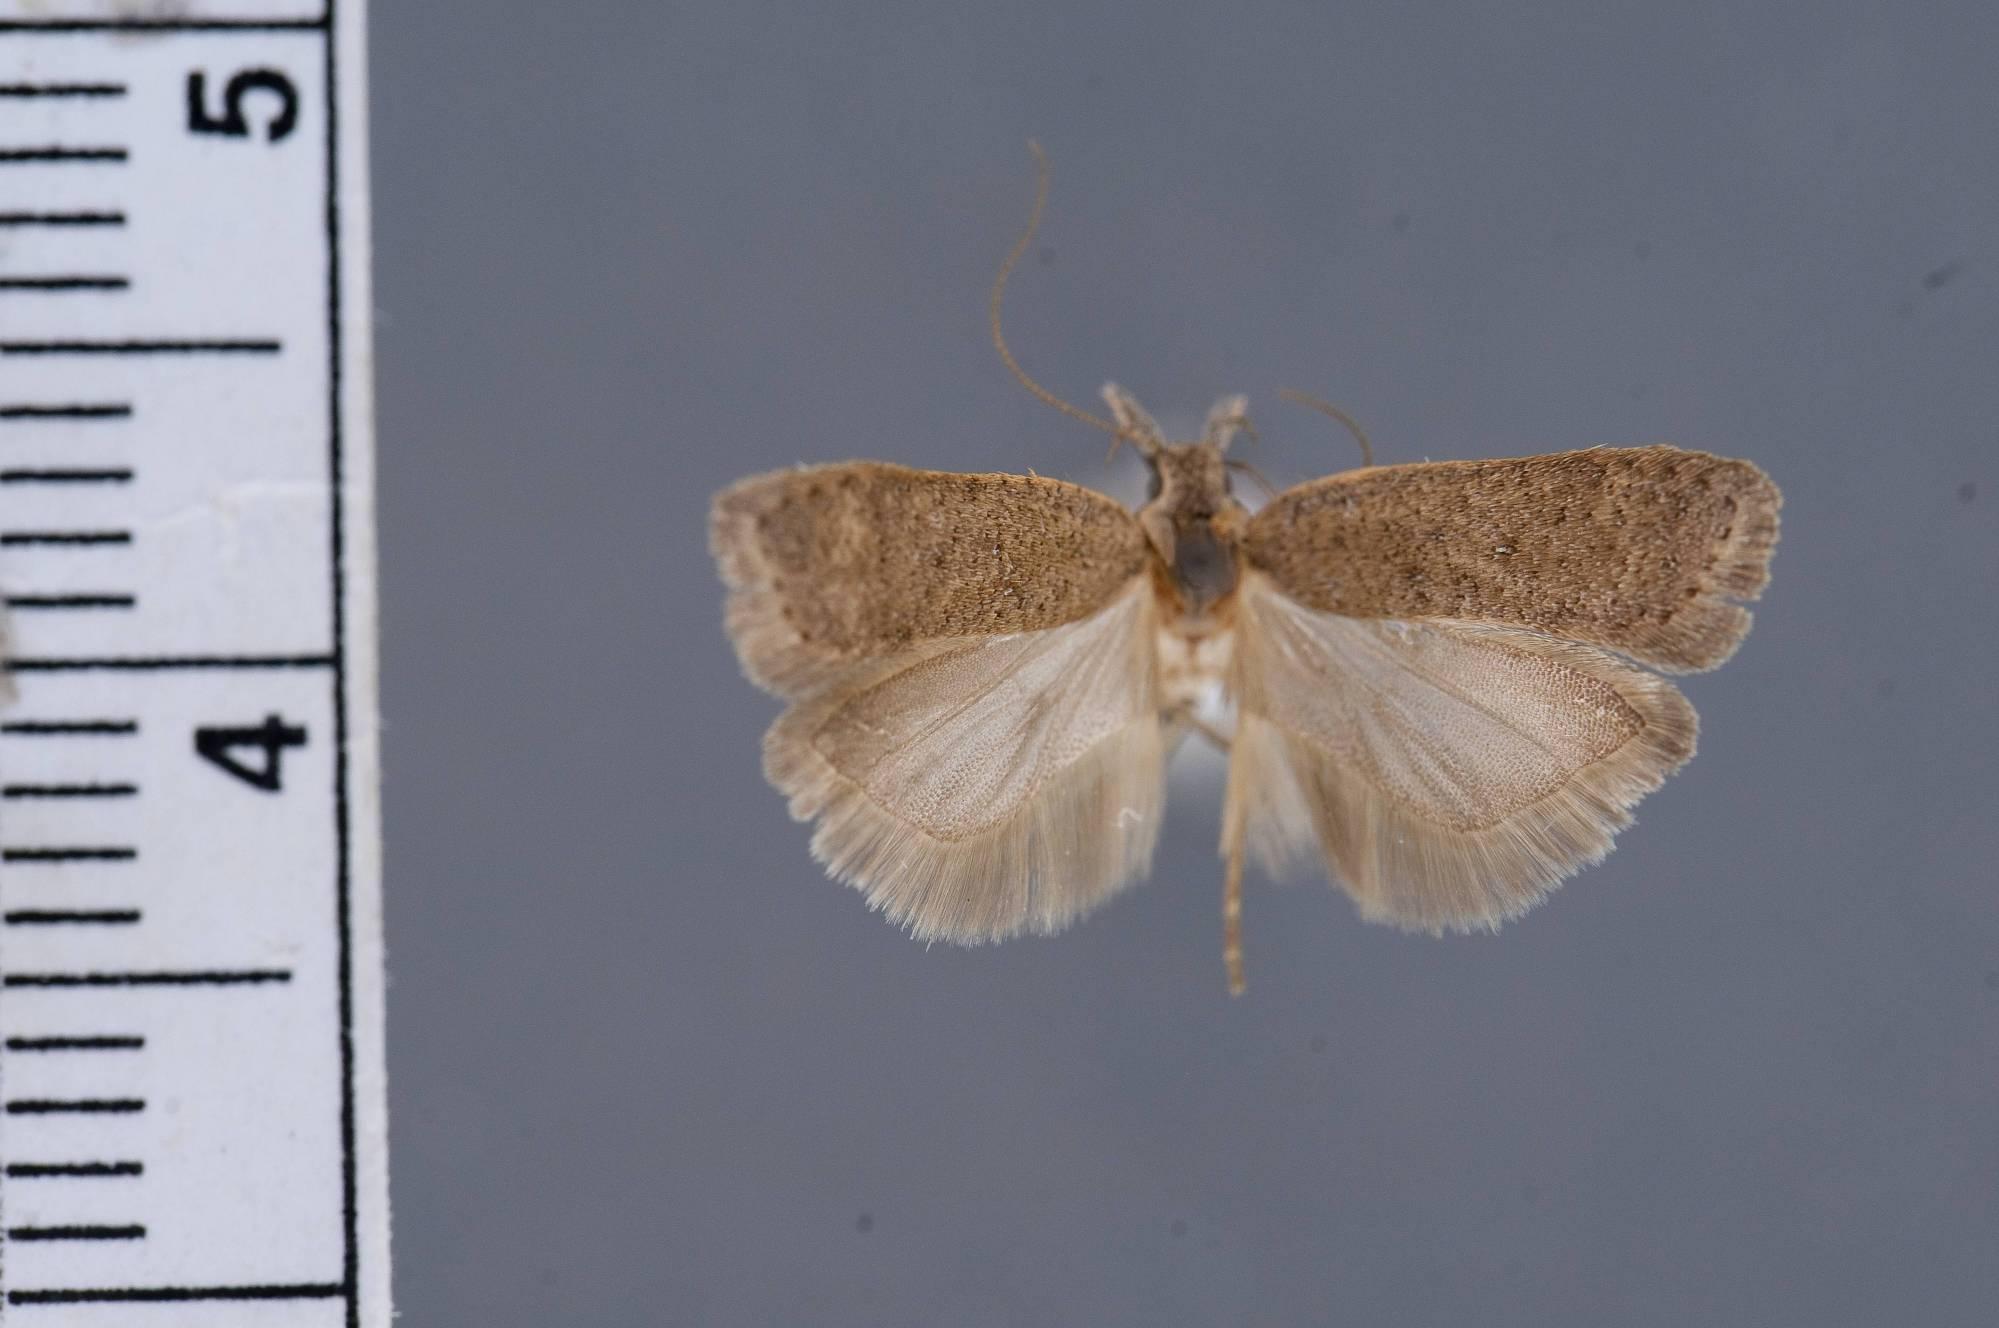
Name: Dichomeris mollis
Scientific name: Dichomeris mollis Barnes & Busck, 1920
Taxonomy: Animalia, Arthropoda, Insecta, Lepidoptera, Glossata, Gelechiidae, Dichomerinae
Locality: Redington, Pima, Arizona, United States
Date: [Not Stated]